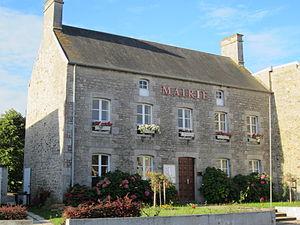
fr:Lingreville
Lingreville est une commune française, située dans le département de la Manche en région Normandie, peuplée de 1 011 habitants.